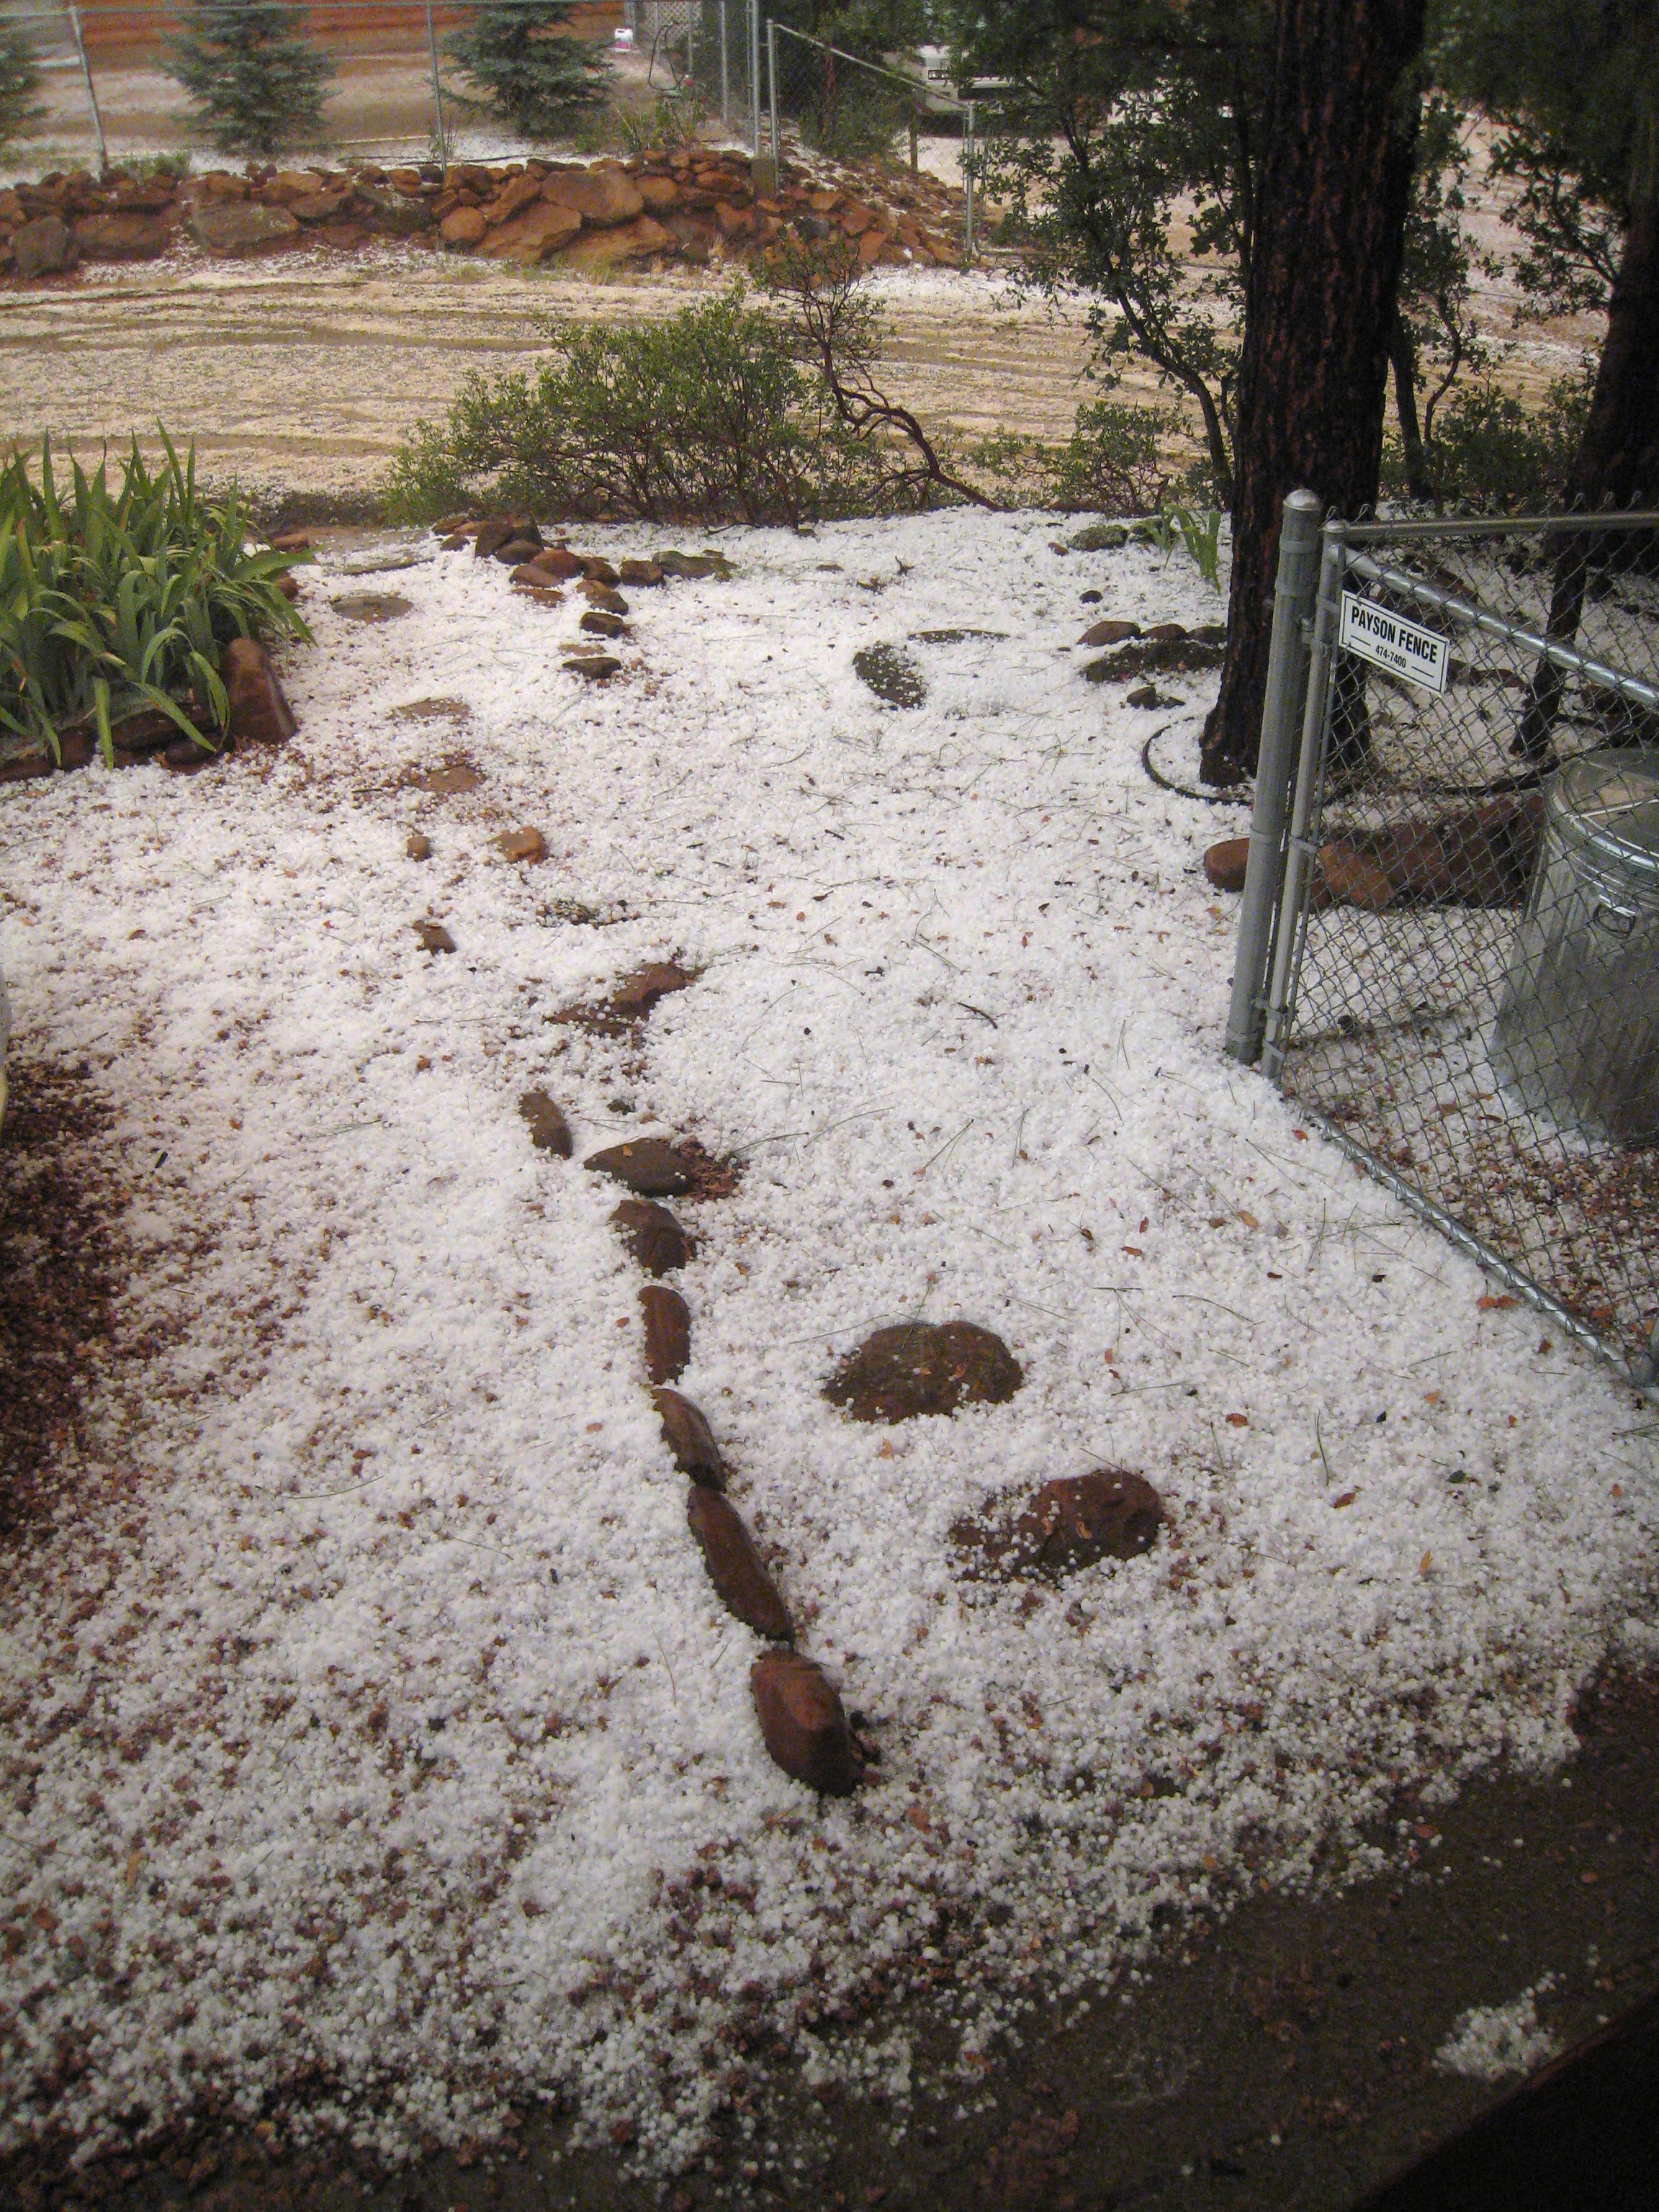
snow, sidewalk, wall, summer, monsoon, weather, soil, arizona, hail, road surface